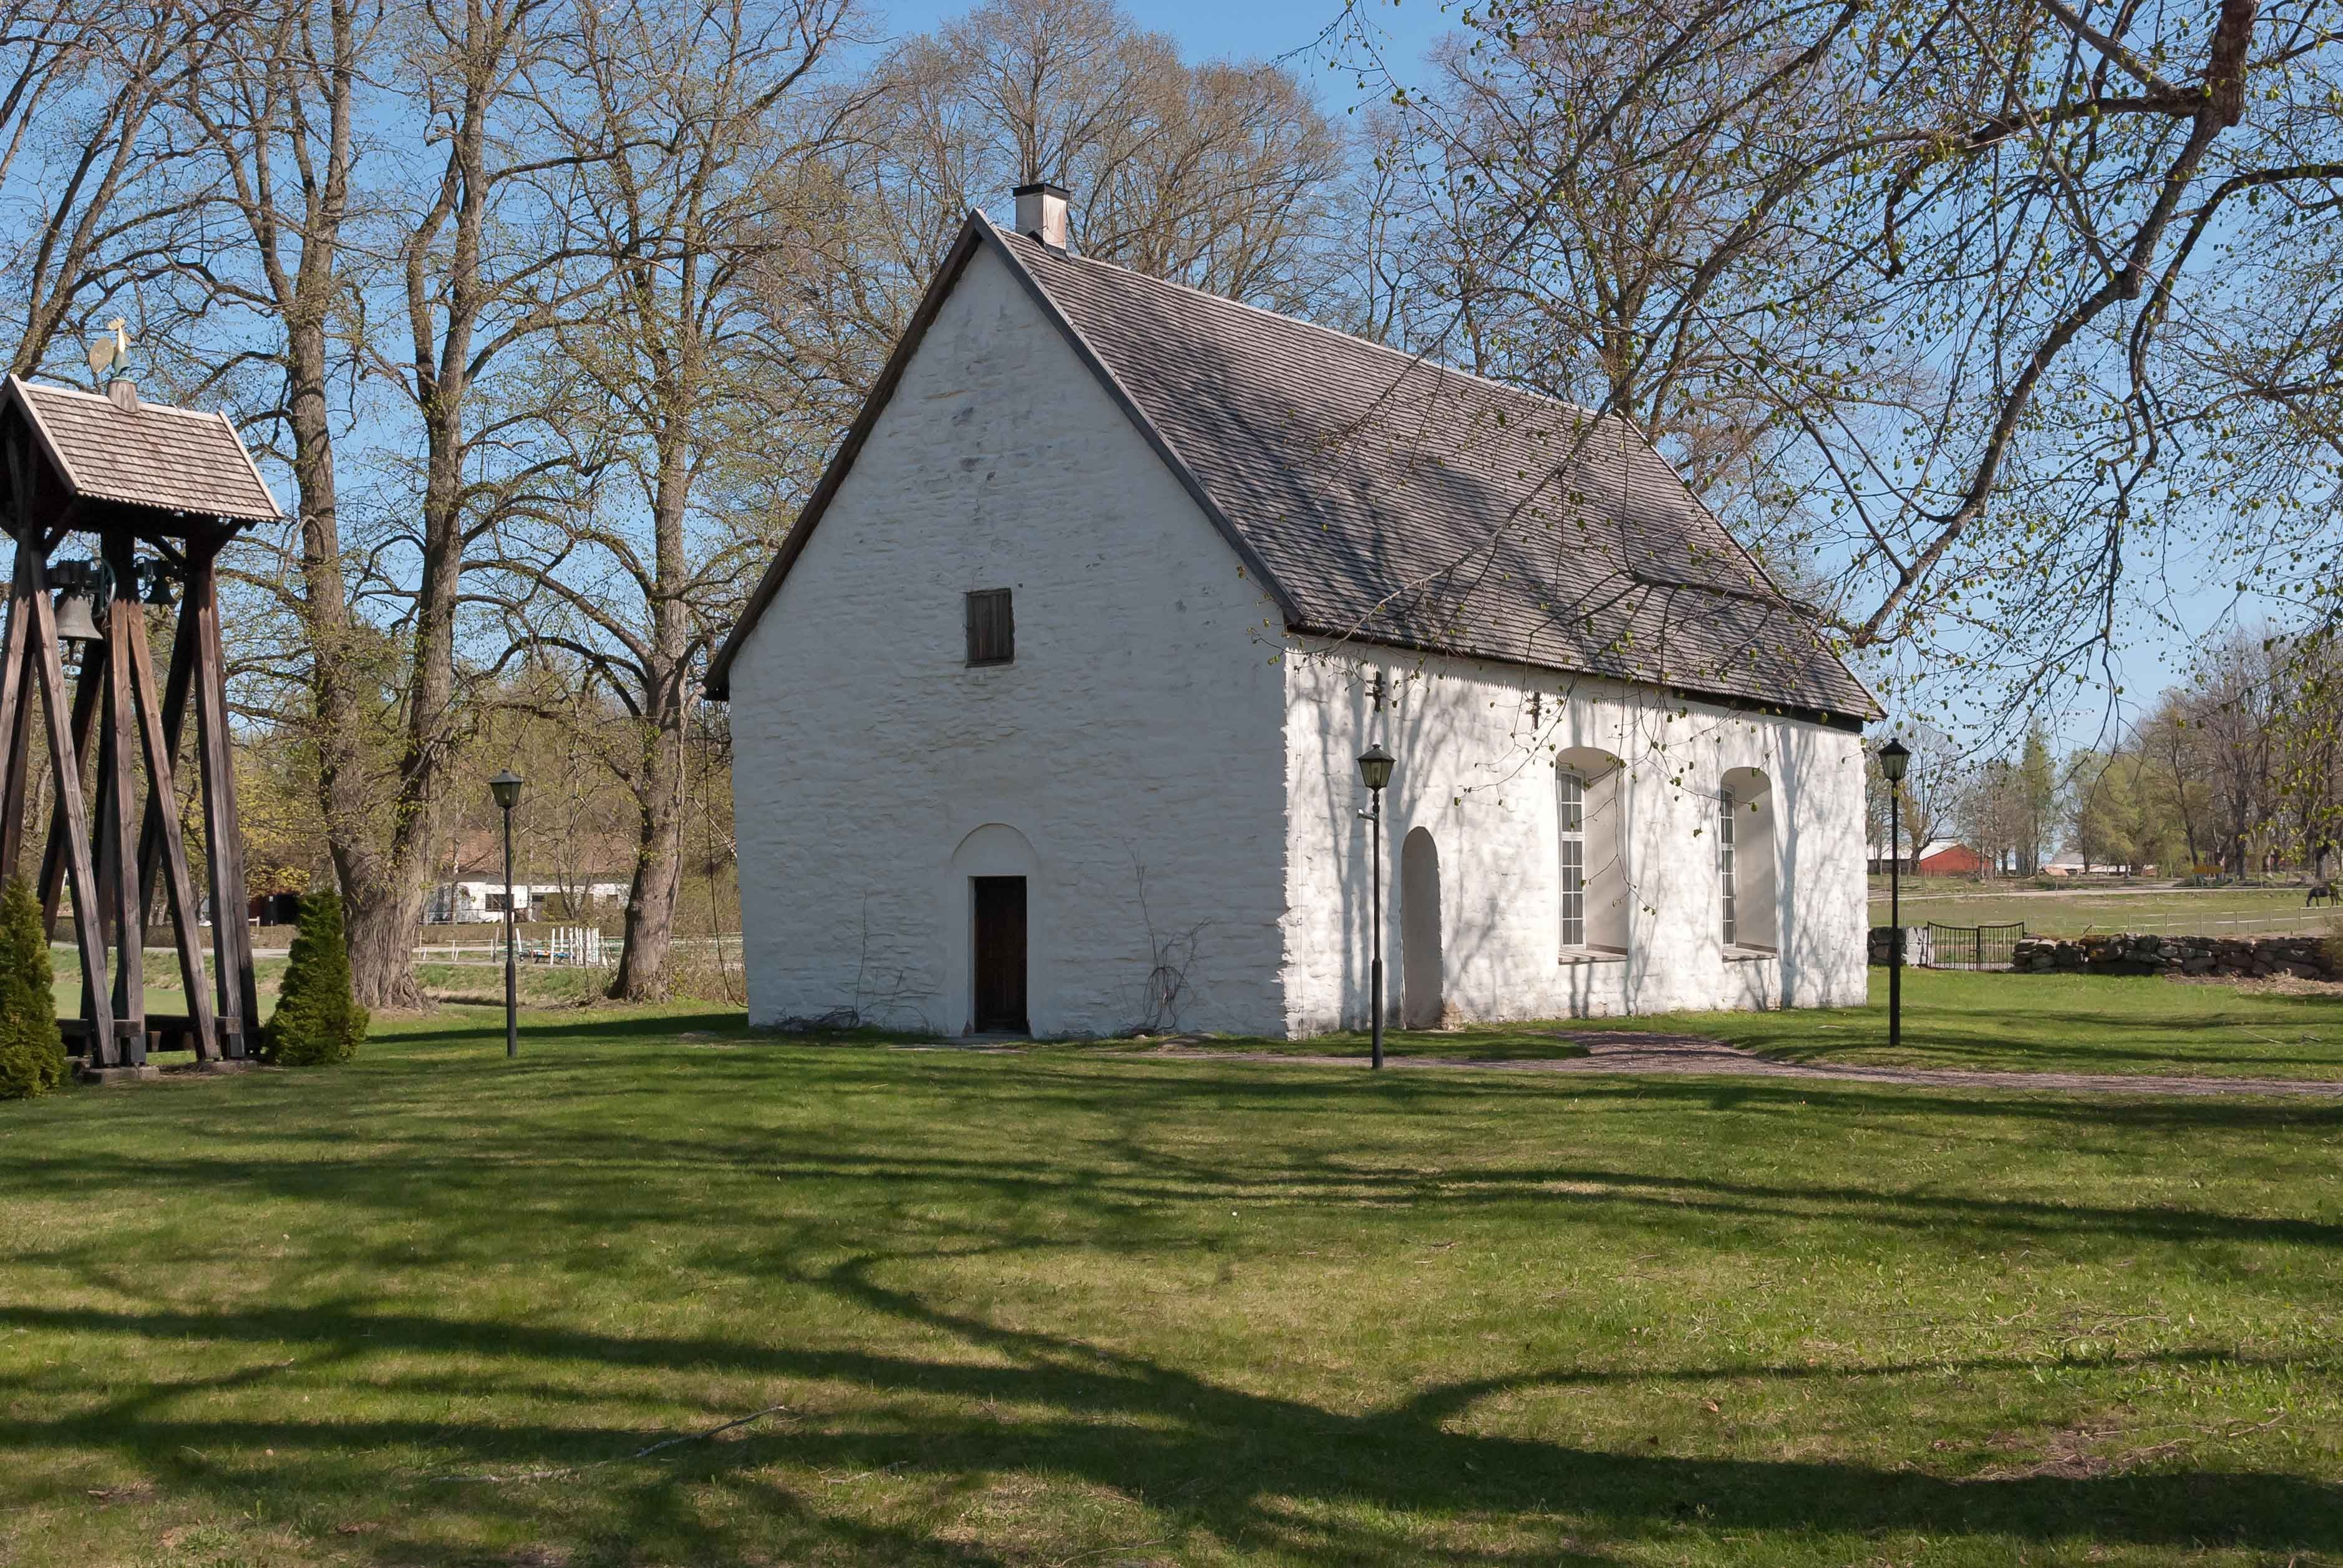
farm, building, barn, home, cottage, church, chapel, place of worship, farmhouse, monastery, estate, rural area, knista assembly, hidinge old church, 1100s